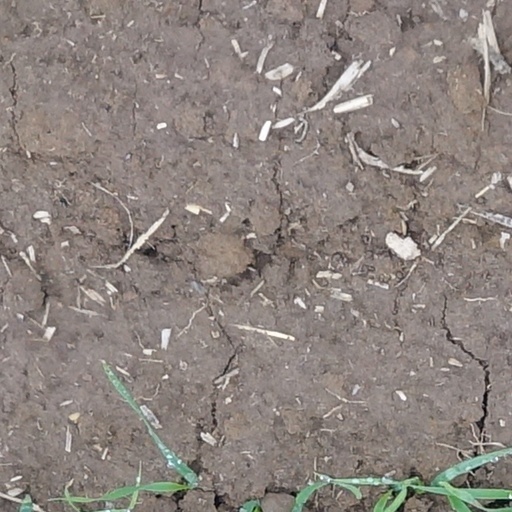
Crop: wheat